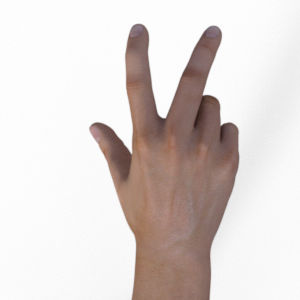
Label: scissors